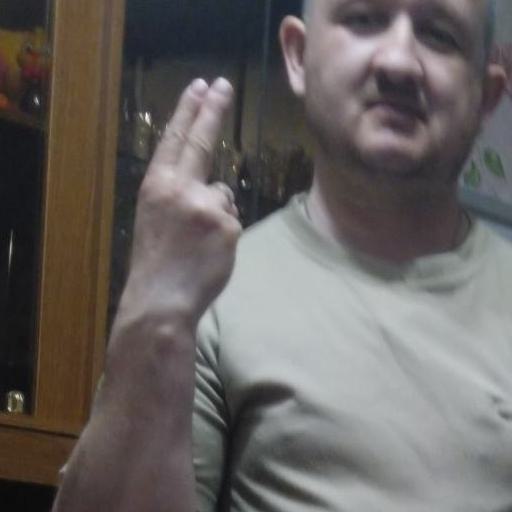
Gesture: two_up_inverted